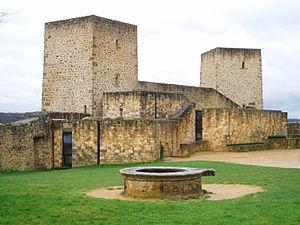
Chevreuse